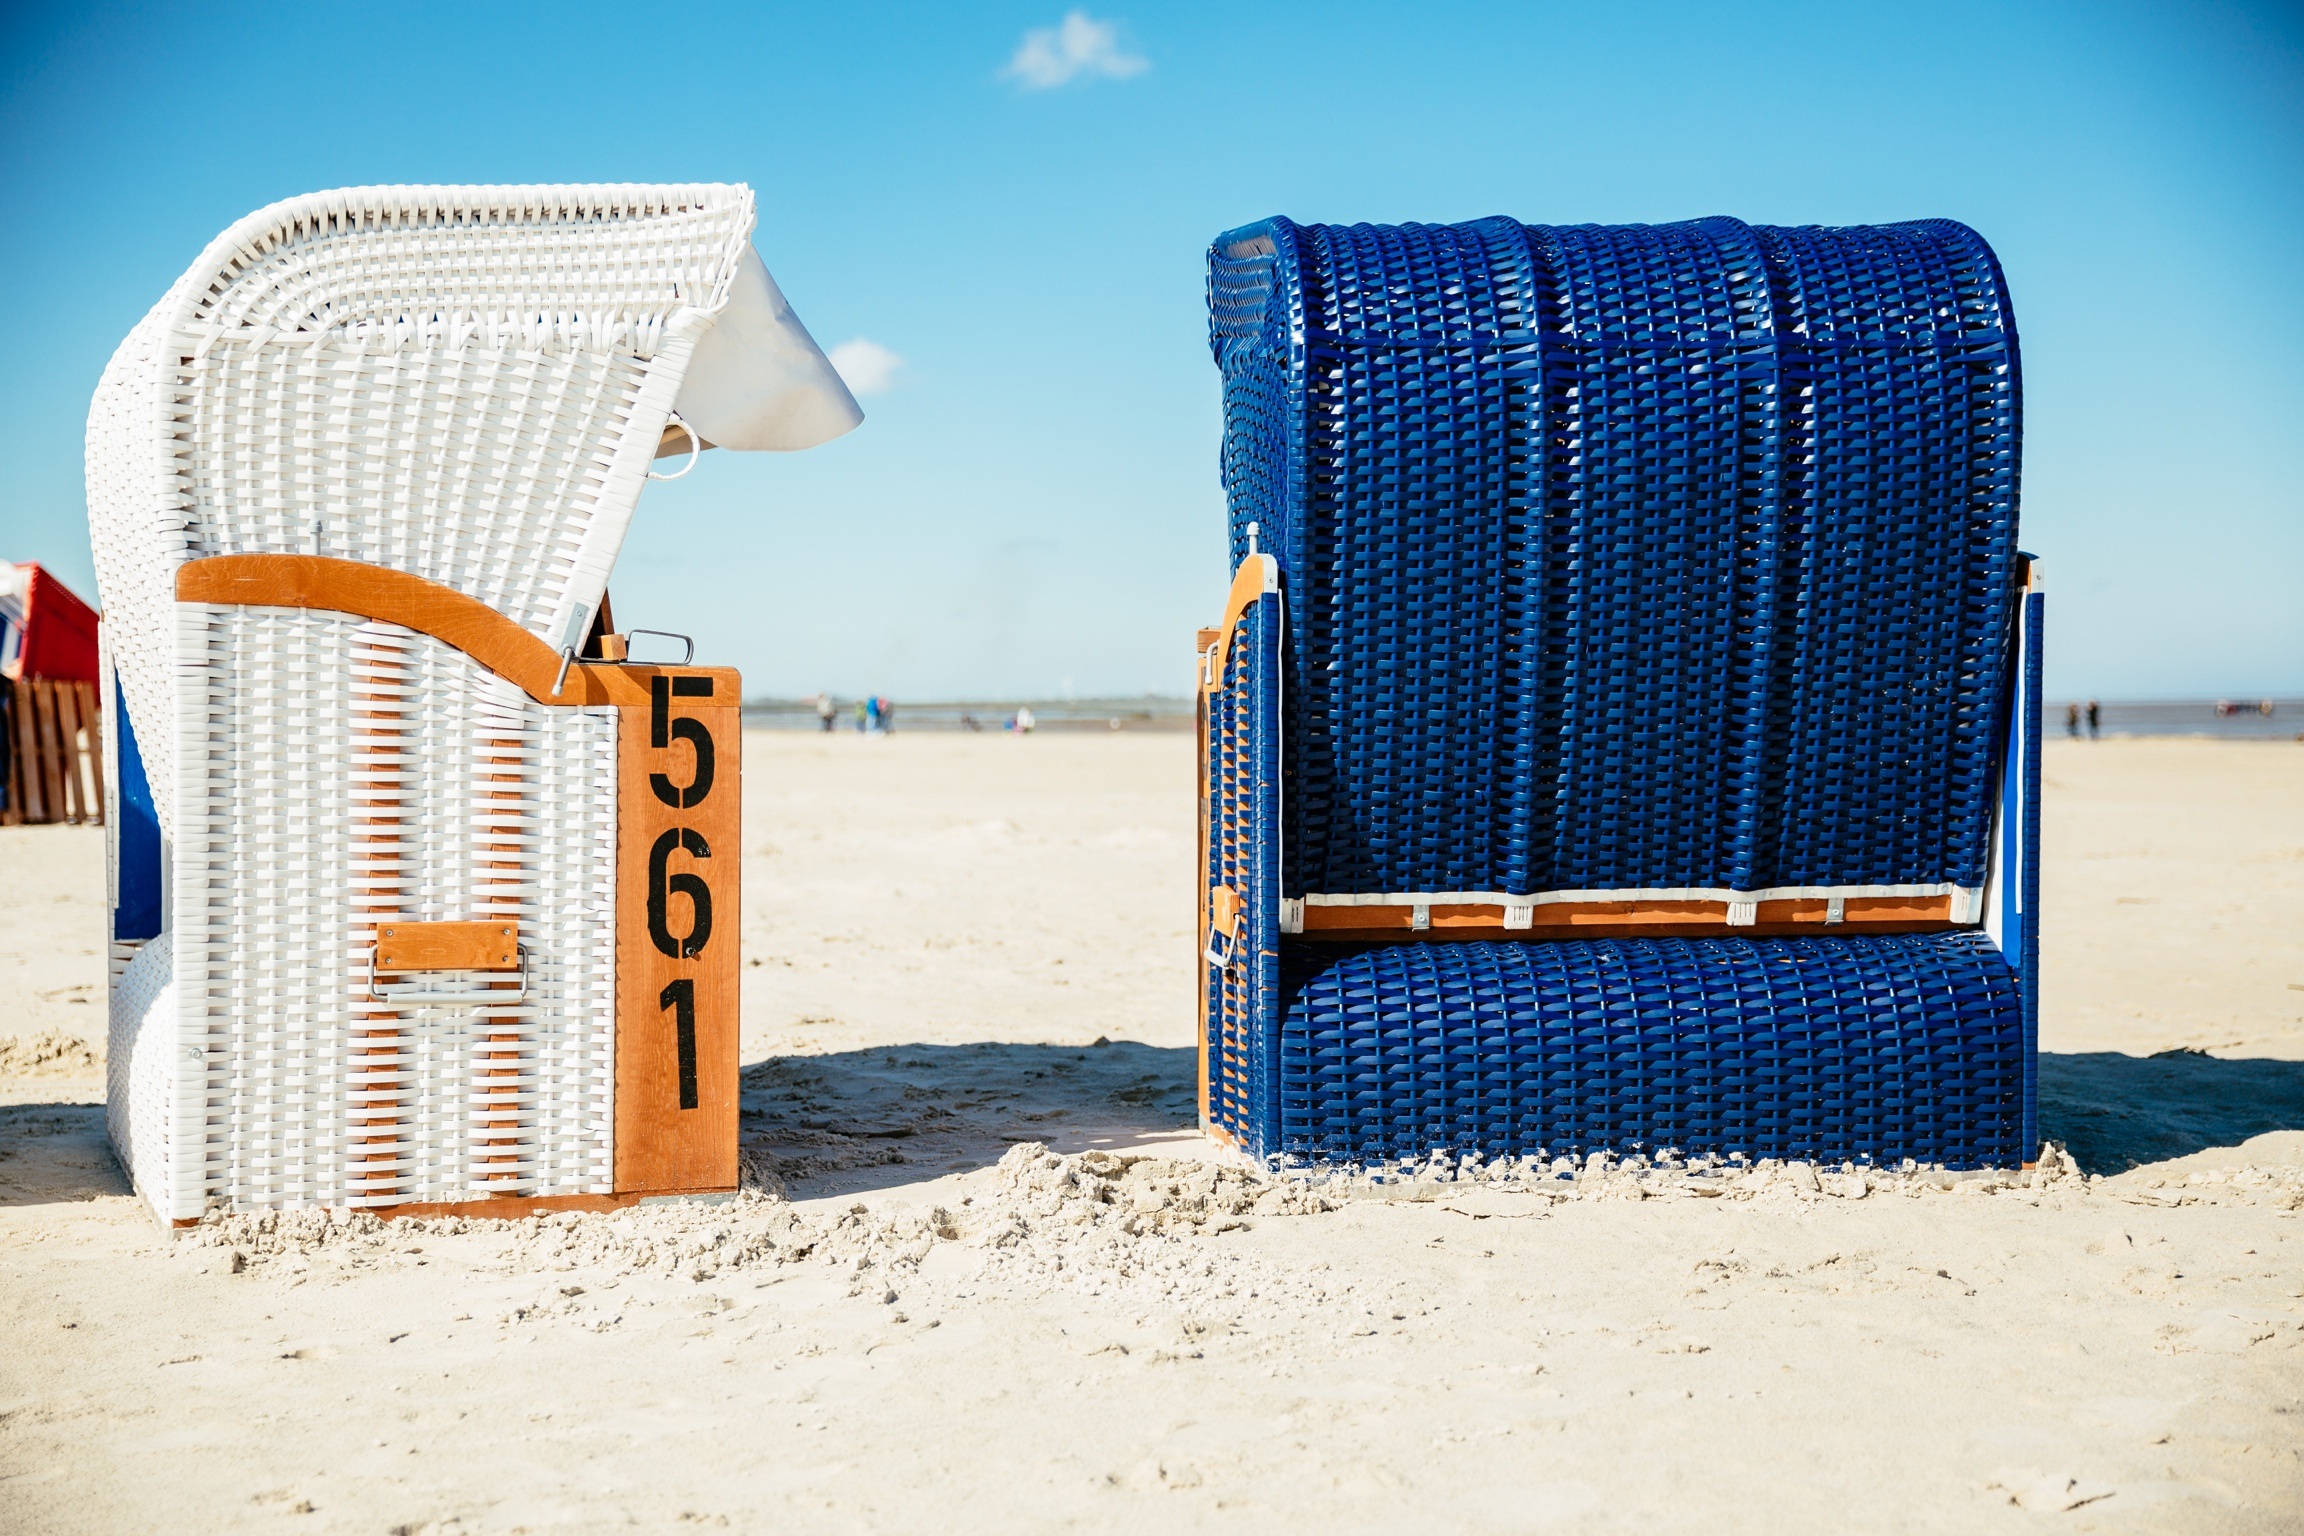
beach, summer, beach chair, sand, sun, holiday, sea